Melissa Hauschildt

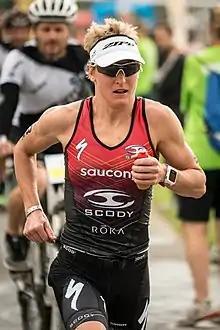
Hauschildt racing at Ironman Germany in 2016

Melissa Hauschildt ("née" Rollison, born 13 April 1983 in Adelaide) is an Australian professional triathlete and former middle-distance runner. She is a 3-time World Champion, winning Gold at the 2011 and 2013 Ironman 70.3 World Championship as well as the 2013 ITU Long Distance Triathlon World Championships. She also won Silver at the 2016 Ironman 70.3 World Championships. In April 2018, Hauschildt set a new Ironman brand record of 8:31:05, at the Ironman North American Championships, breaking the previous record of 8:33:56 set by Chrissie Wellington in 2011.